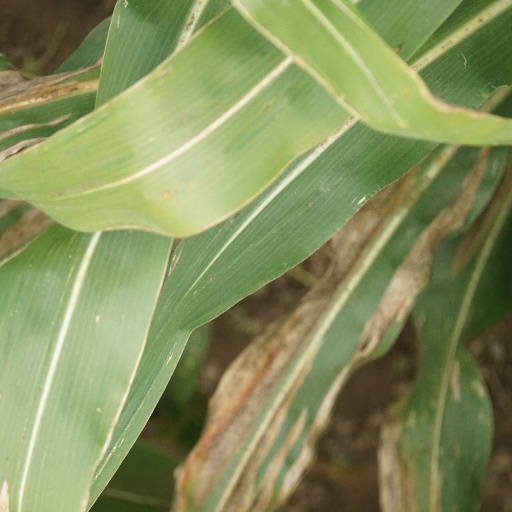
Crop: maize; corn